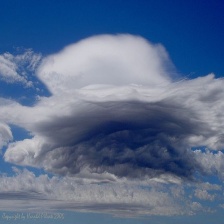
Cloud type: Altocumulus